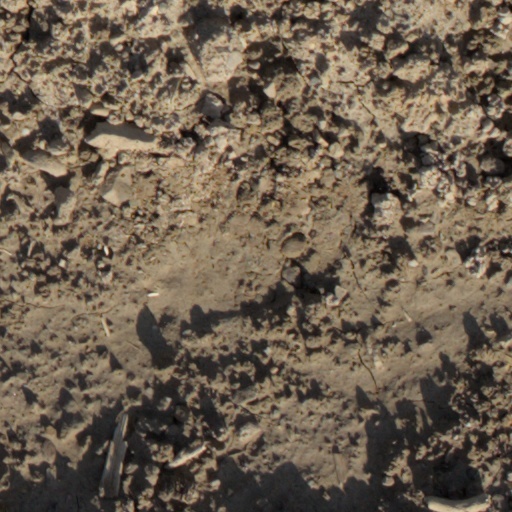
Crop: wheat